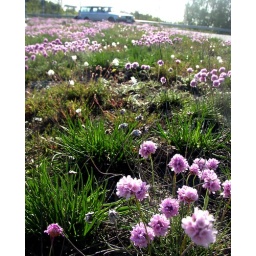
flowers by the road